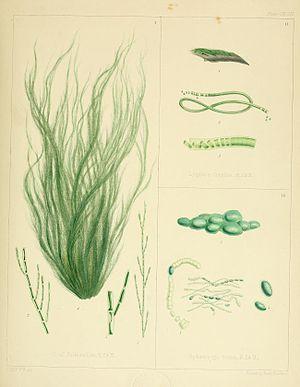
La notion d'algue filamenteuse est ambiguë car regroupant un vaste ensemble d'organismes autotrophes classés dans plusieurs embranchements.